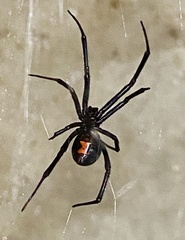
Species: Lactrodectus_hesperus